Copa Airlines

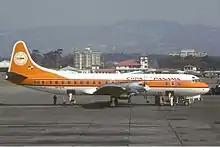
A Copa Airlines Lockheed L-188 Electra at La Aurora International Airport in 1980

On June 21, 1944, Panamanian investors joined forces with Pan American World Airways (Pan Am) to launch , soon known simply by its acronym, Copa. Pan Am took a 32% stake in the company. Operations started on August 15, 1947, with three Douglas C-47 aircraft on domestic routes in Panama. The 1960s marked Copa's entry into the international arena, offering flights to Costa Rica, Jamaica, and Colombia. Pan Am divested its stake in Copa in 1971, leaving the airline under Panamanian control.